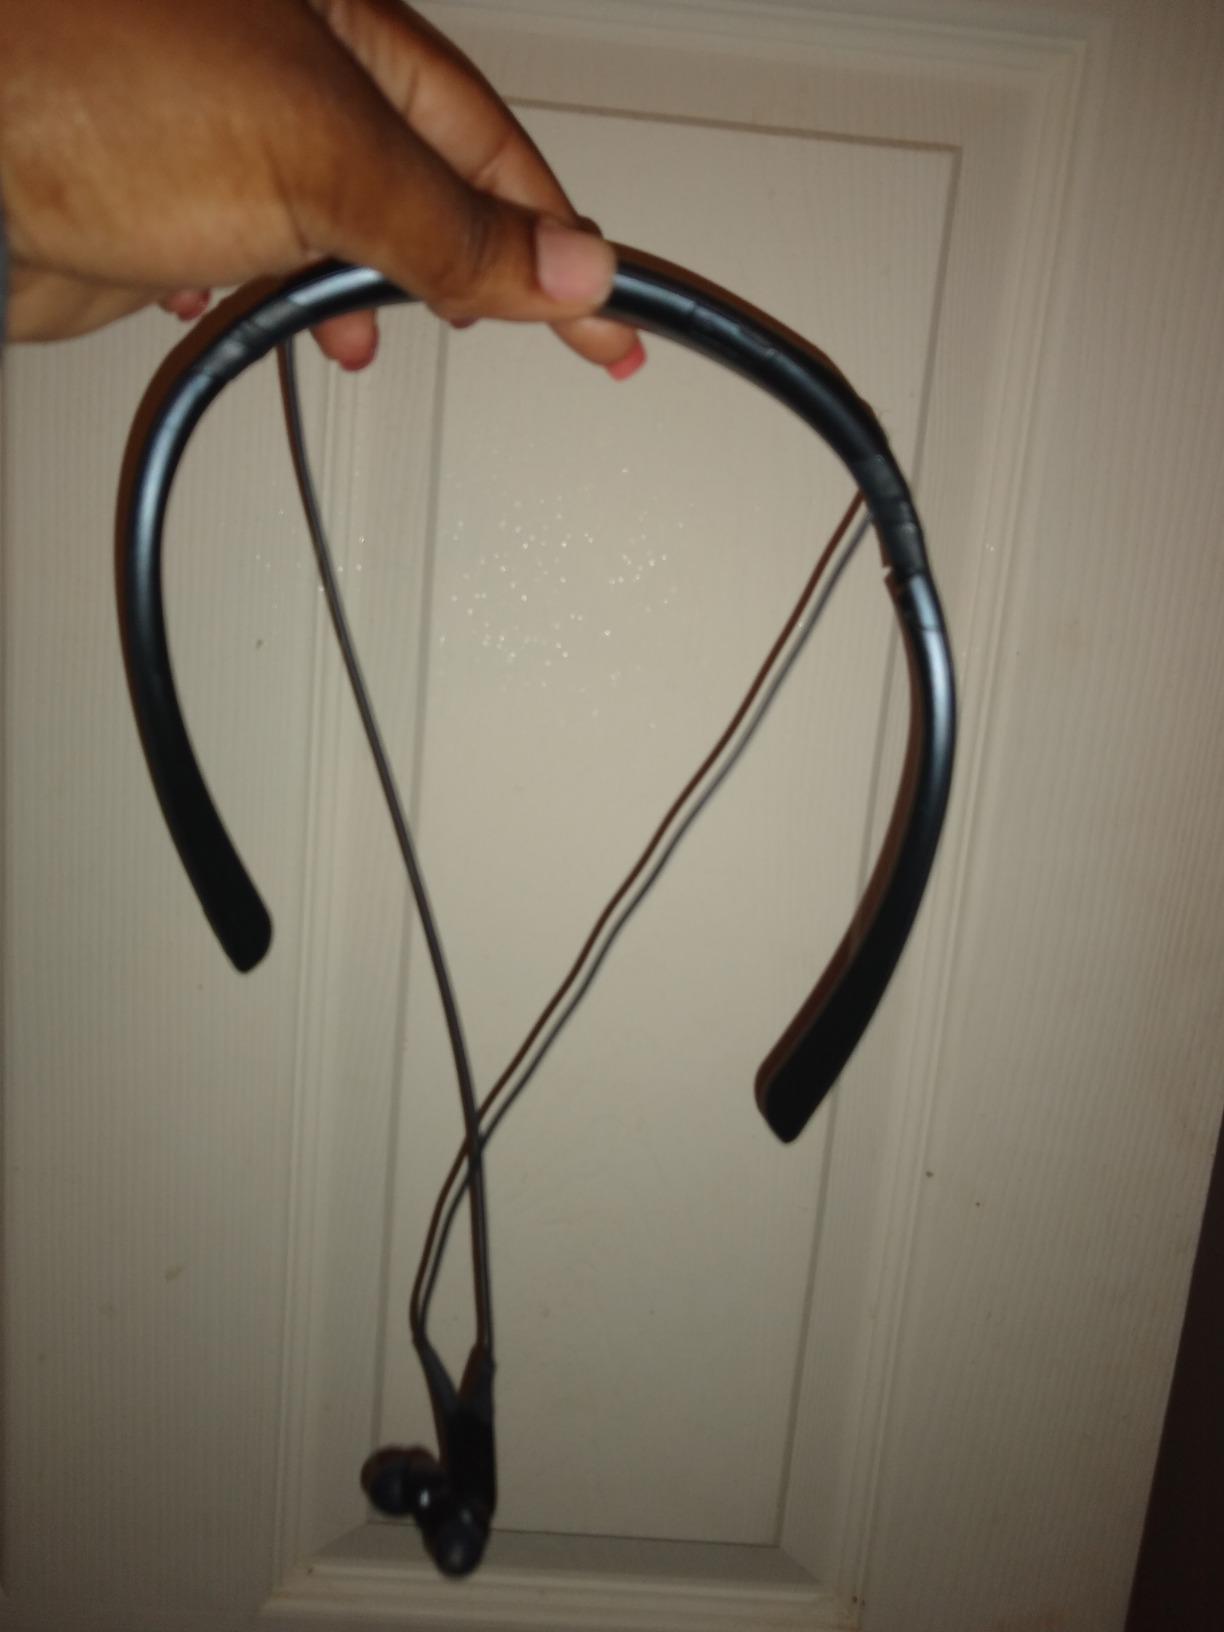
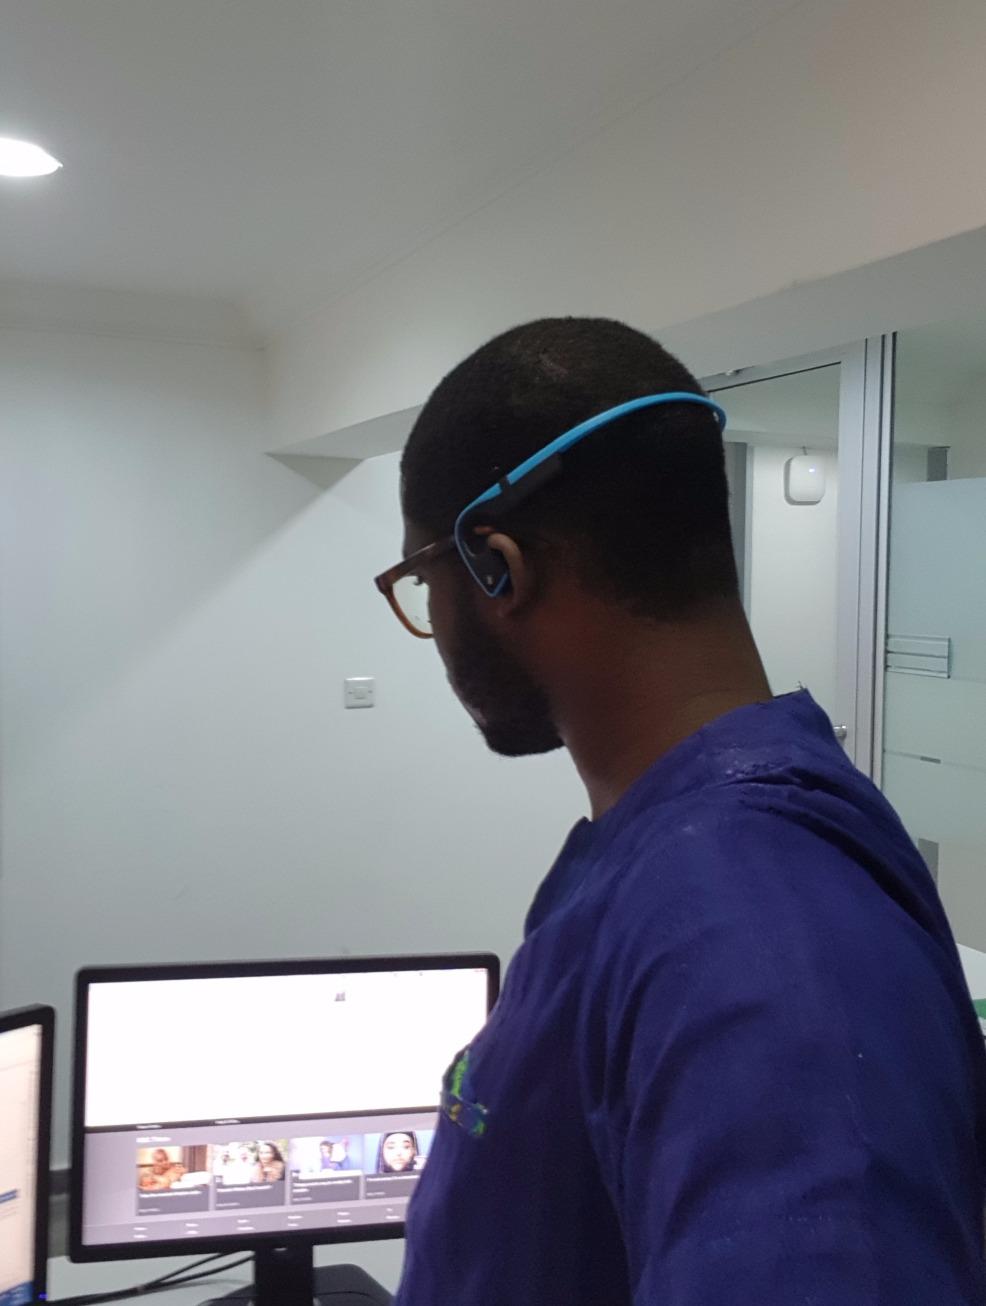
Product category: headphones
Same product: no